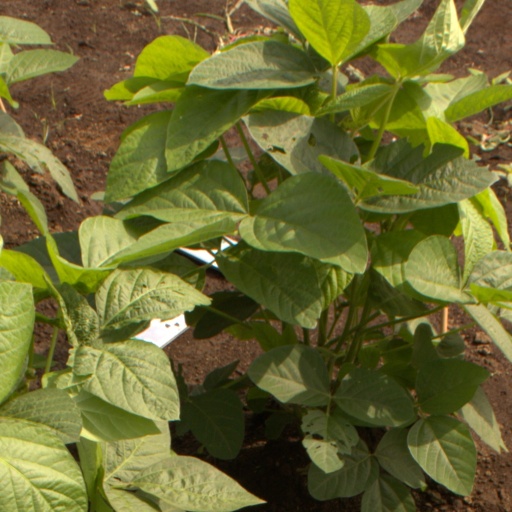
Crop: soybean